Tallinn Town Hall

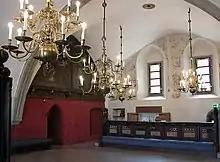
Parlour of the Tallinn Town Hall in 2009

The profile of the arc, consisting of two strong sharp-clear edge toruses, is repeated variably also in the two-vaulted parlour of the town hall that is behind the citizens' hall. Low-relief keystones in the vaulted ceiling in the parlour are one of the first examples of the low embossing style that is representative of the local late Gothic period. The parlour is the most important room of the town hall. The aldermen held meetings and carried the votes there. One of the conveniences of the parlour was that it was heated. In the Middle Ages, not all the rooms had a fireplace or some other heating that could provide warmth in the winter, but the aldermen could not serve their duties in cold rooms. The cocklestove, standing in the corner, appeared several centuries later.